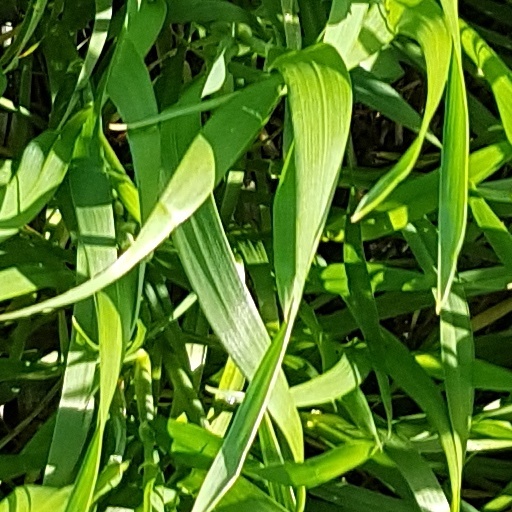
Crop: wheat